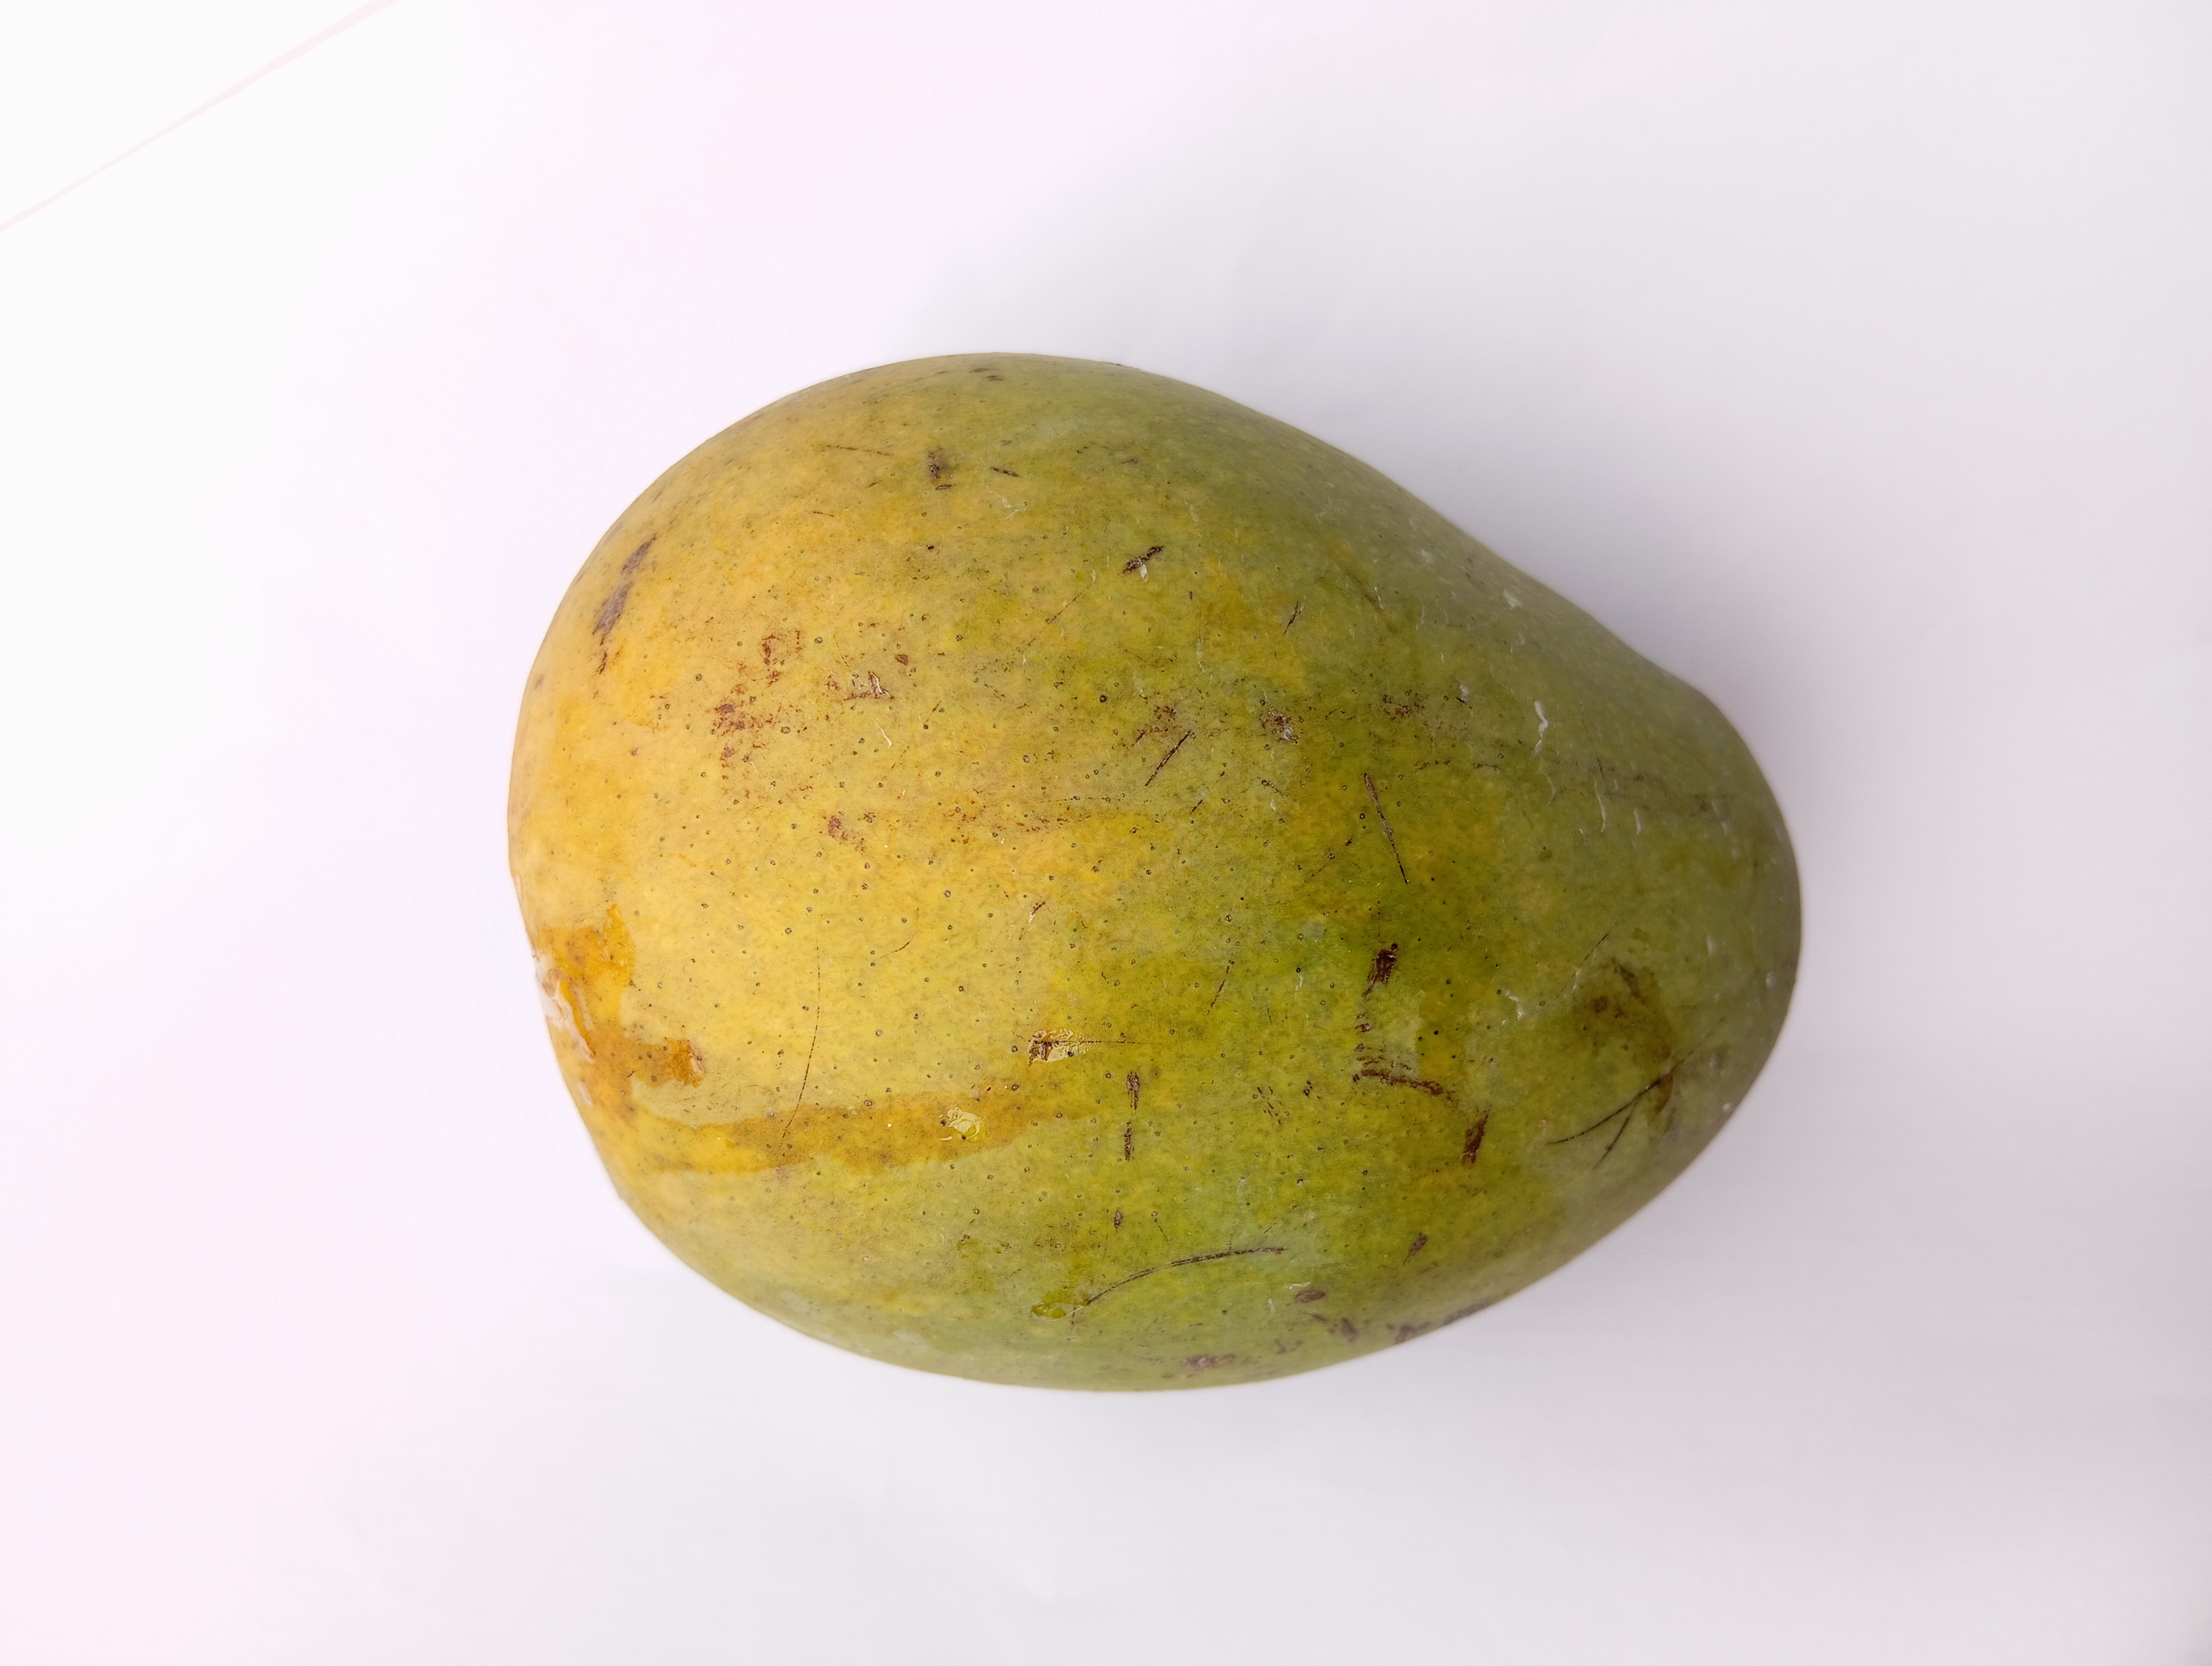
Mango variety: Himsagar